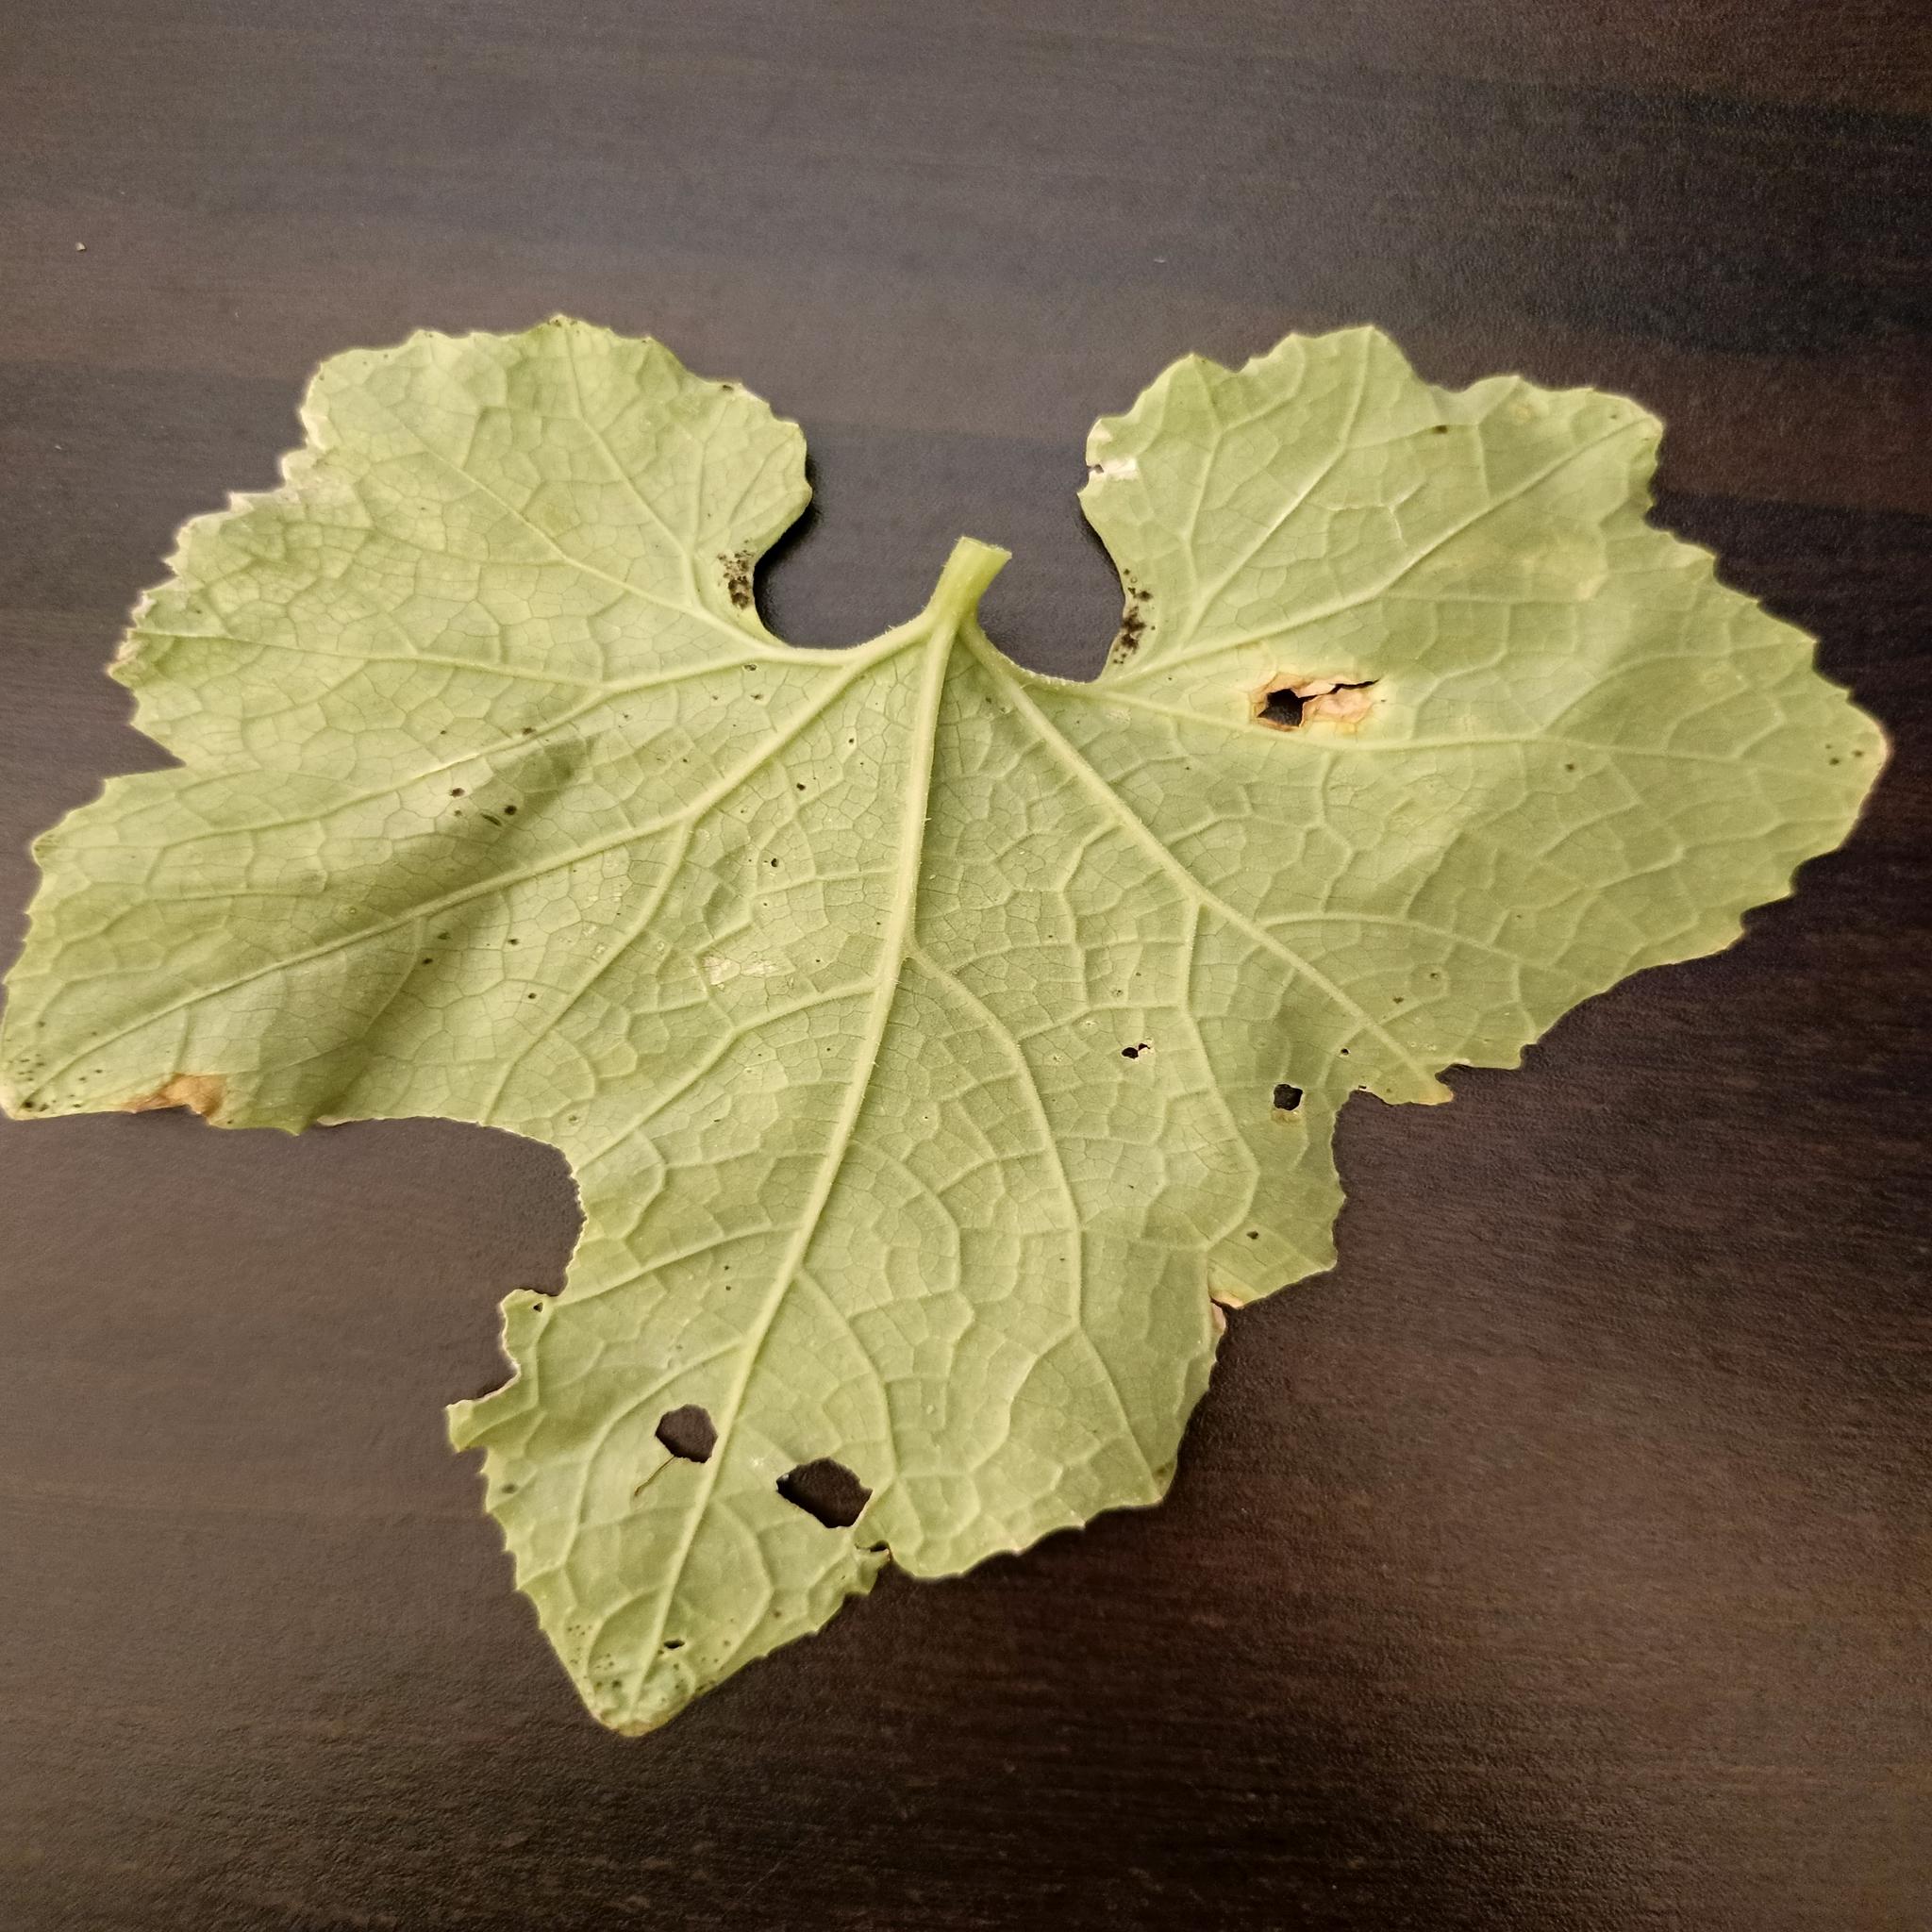
Label: Downy mildew